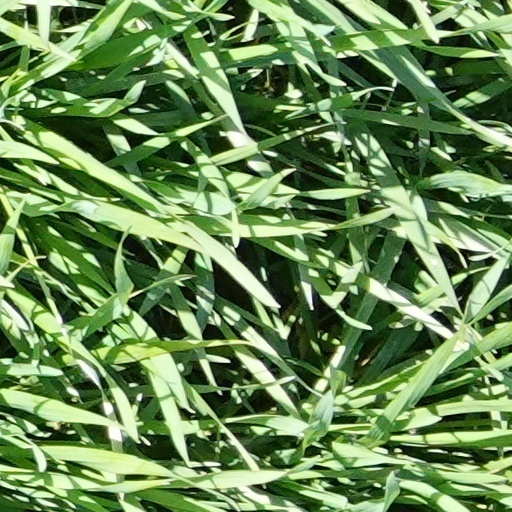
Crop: wheat